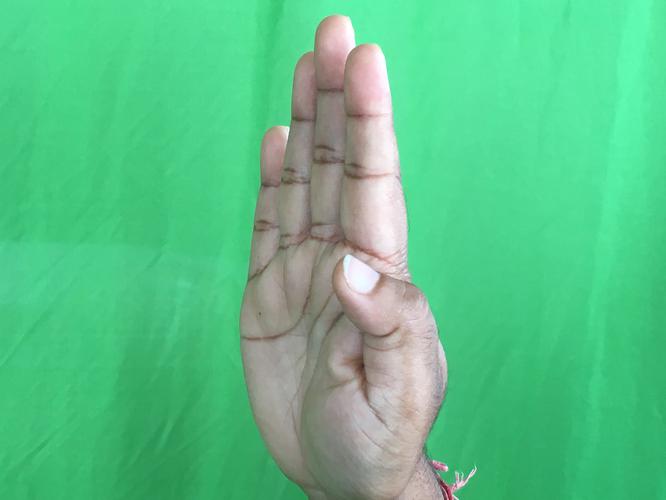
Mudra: Pathaka
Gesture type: single_hand